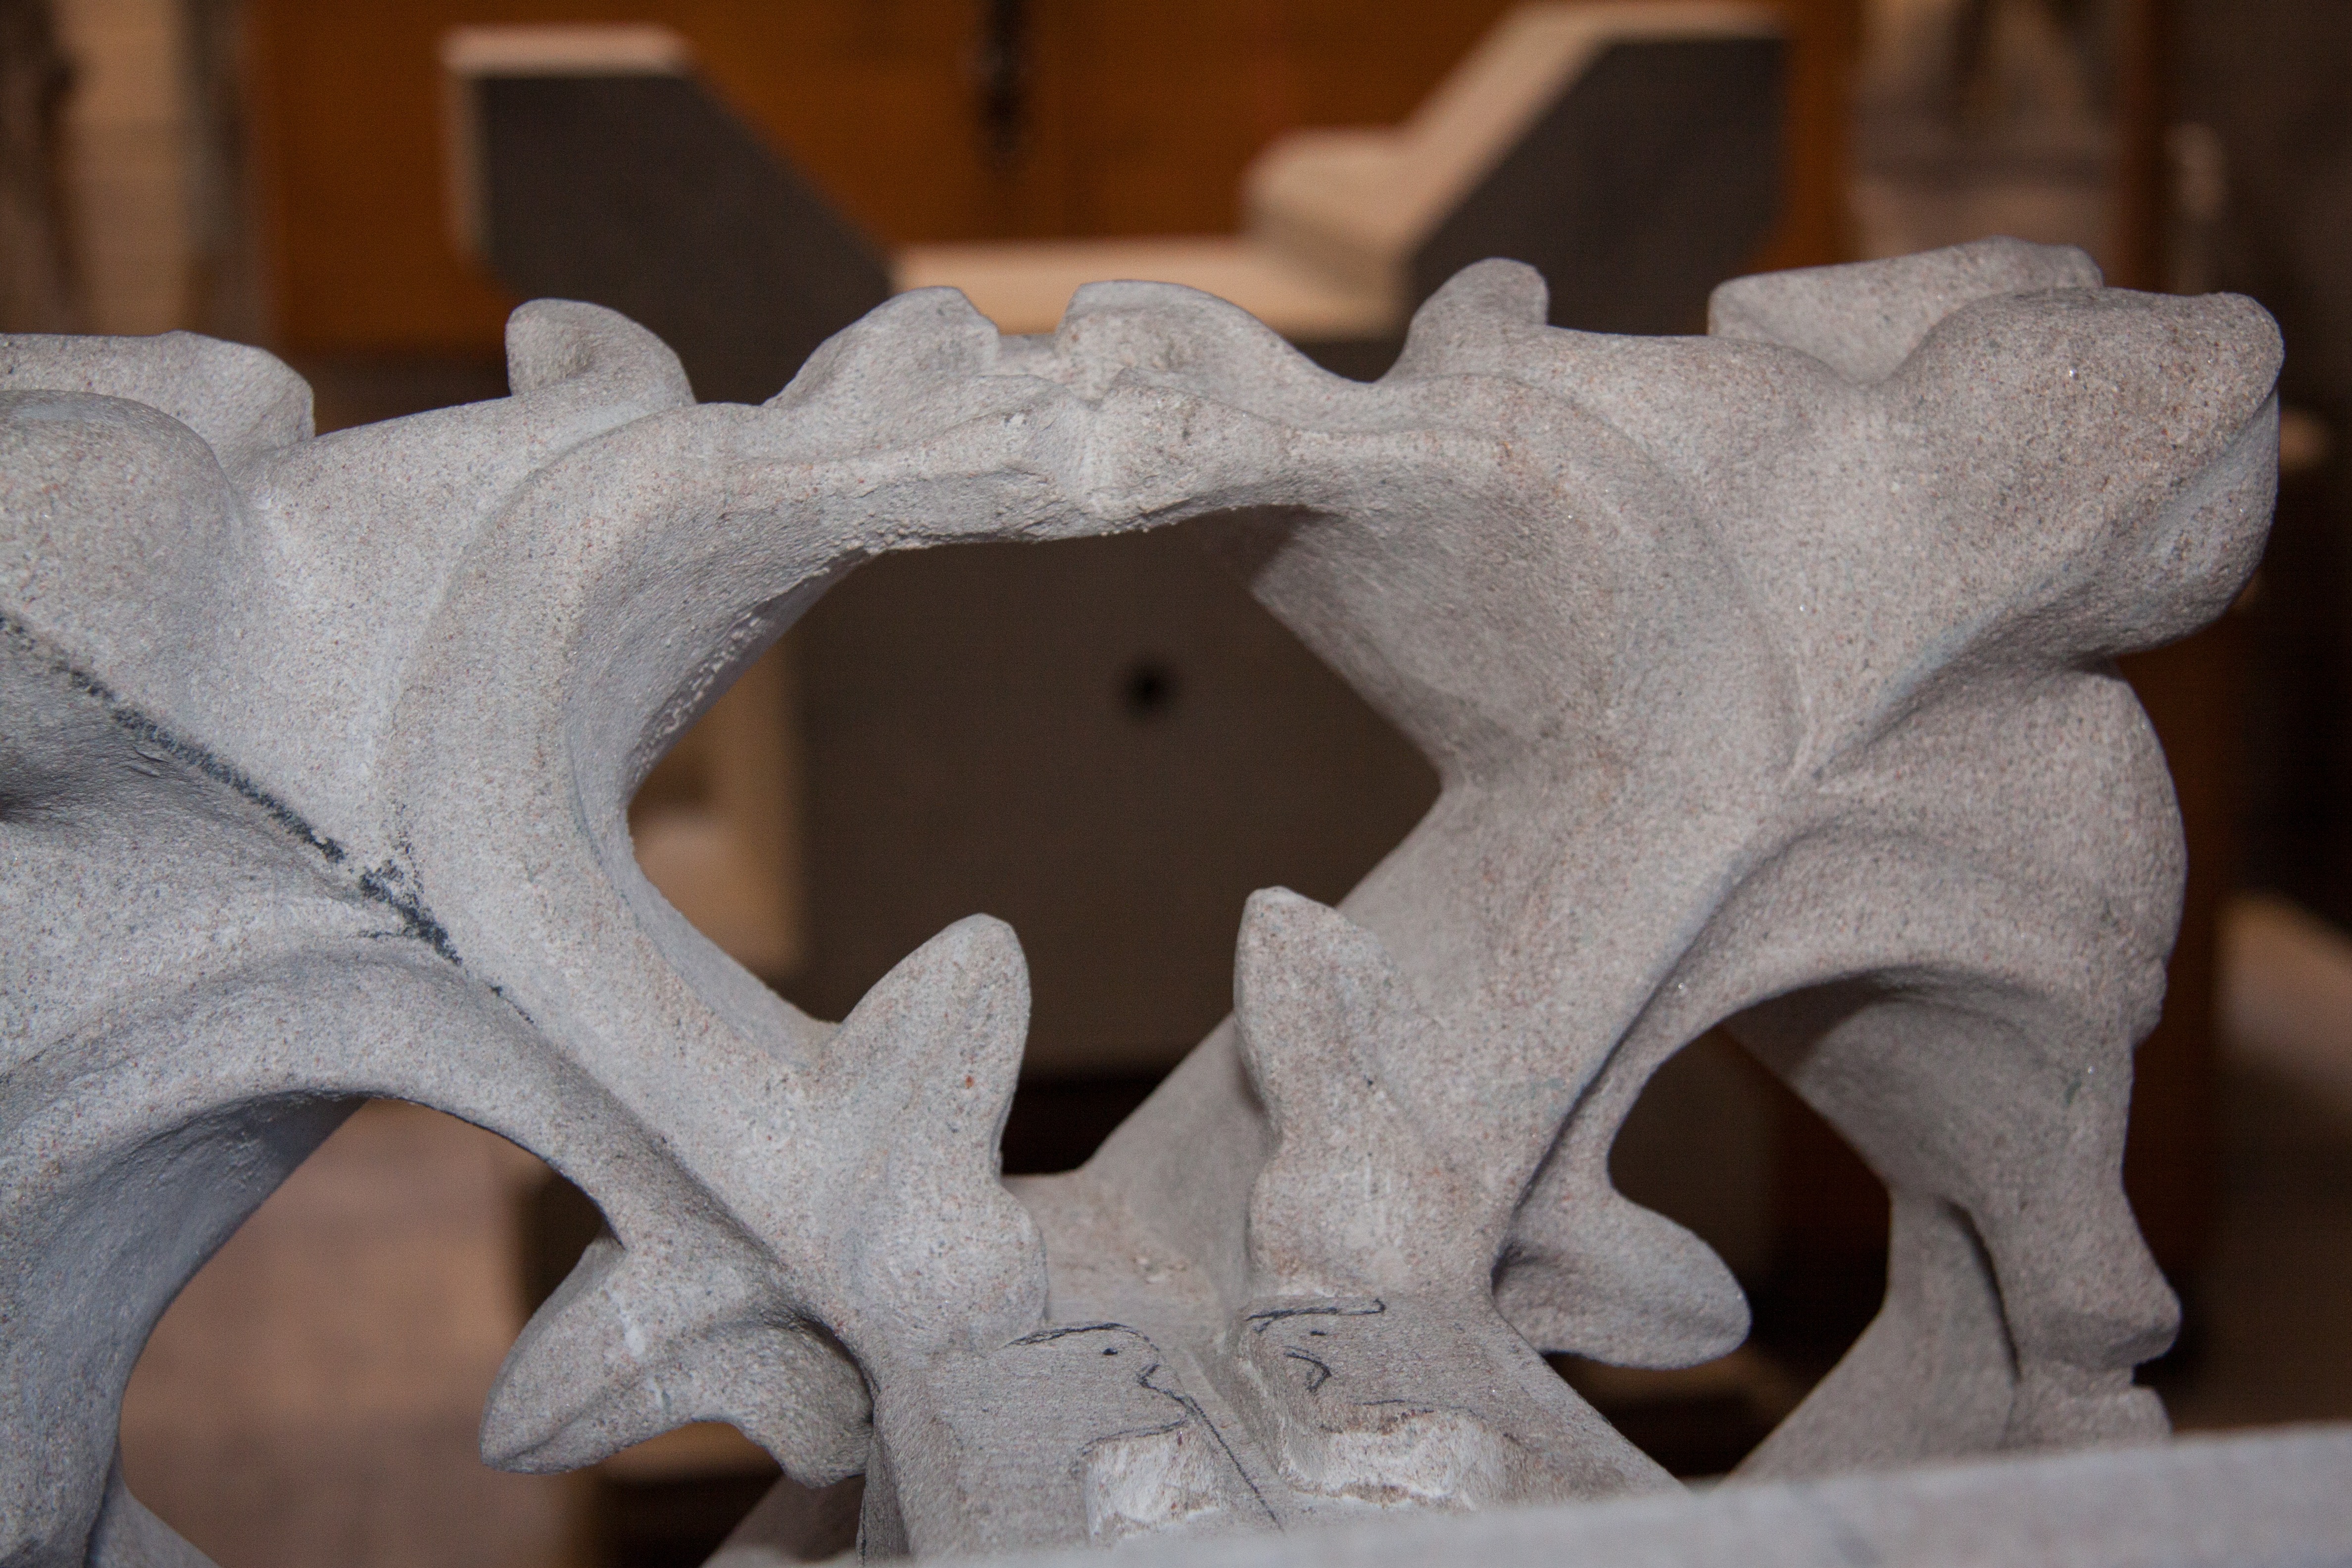
hand, wood, stone, workshop, statue, profession, lighting, material, antler, christmas decoration, sculpture, art, carving, steinmetz, stone carving, finial, schreiner, finishing, in graduate, steinmetz career, almost done